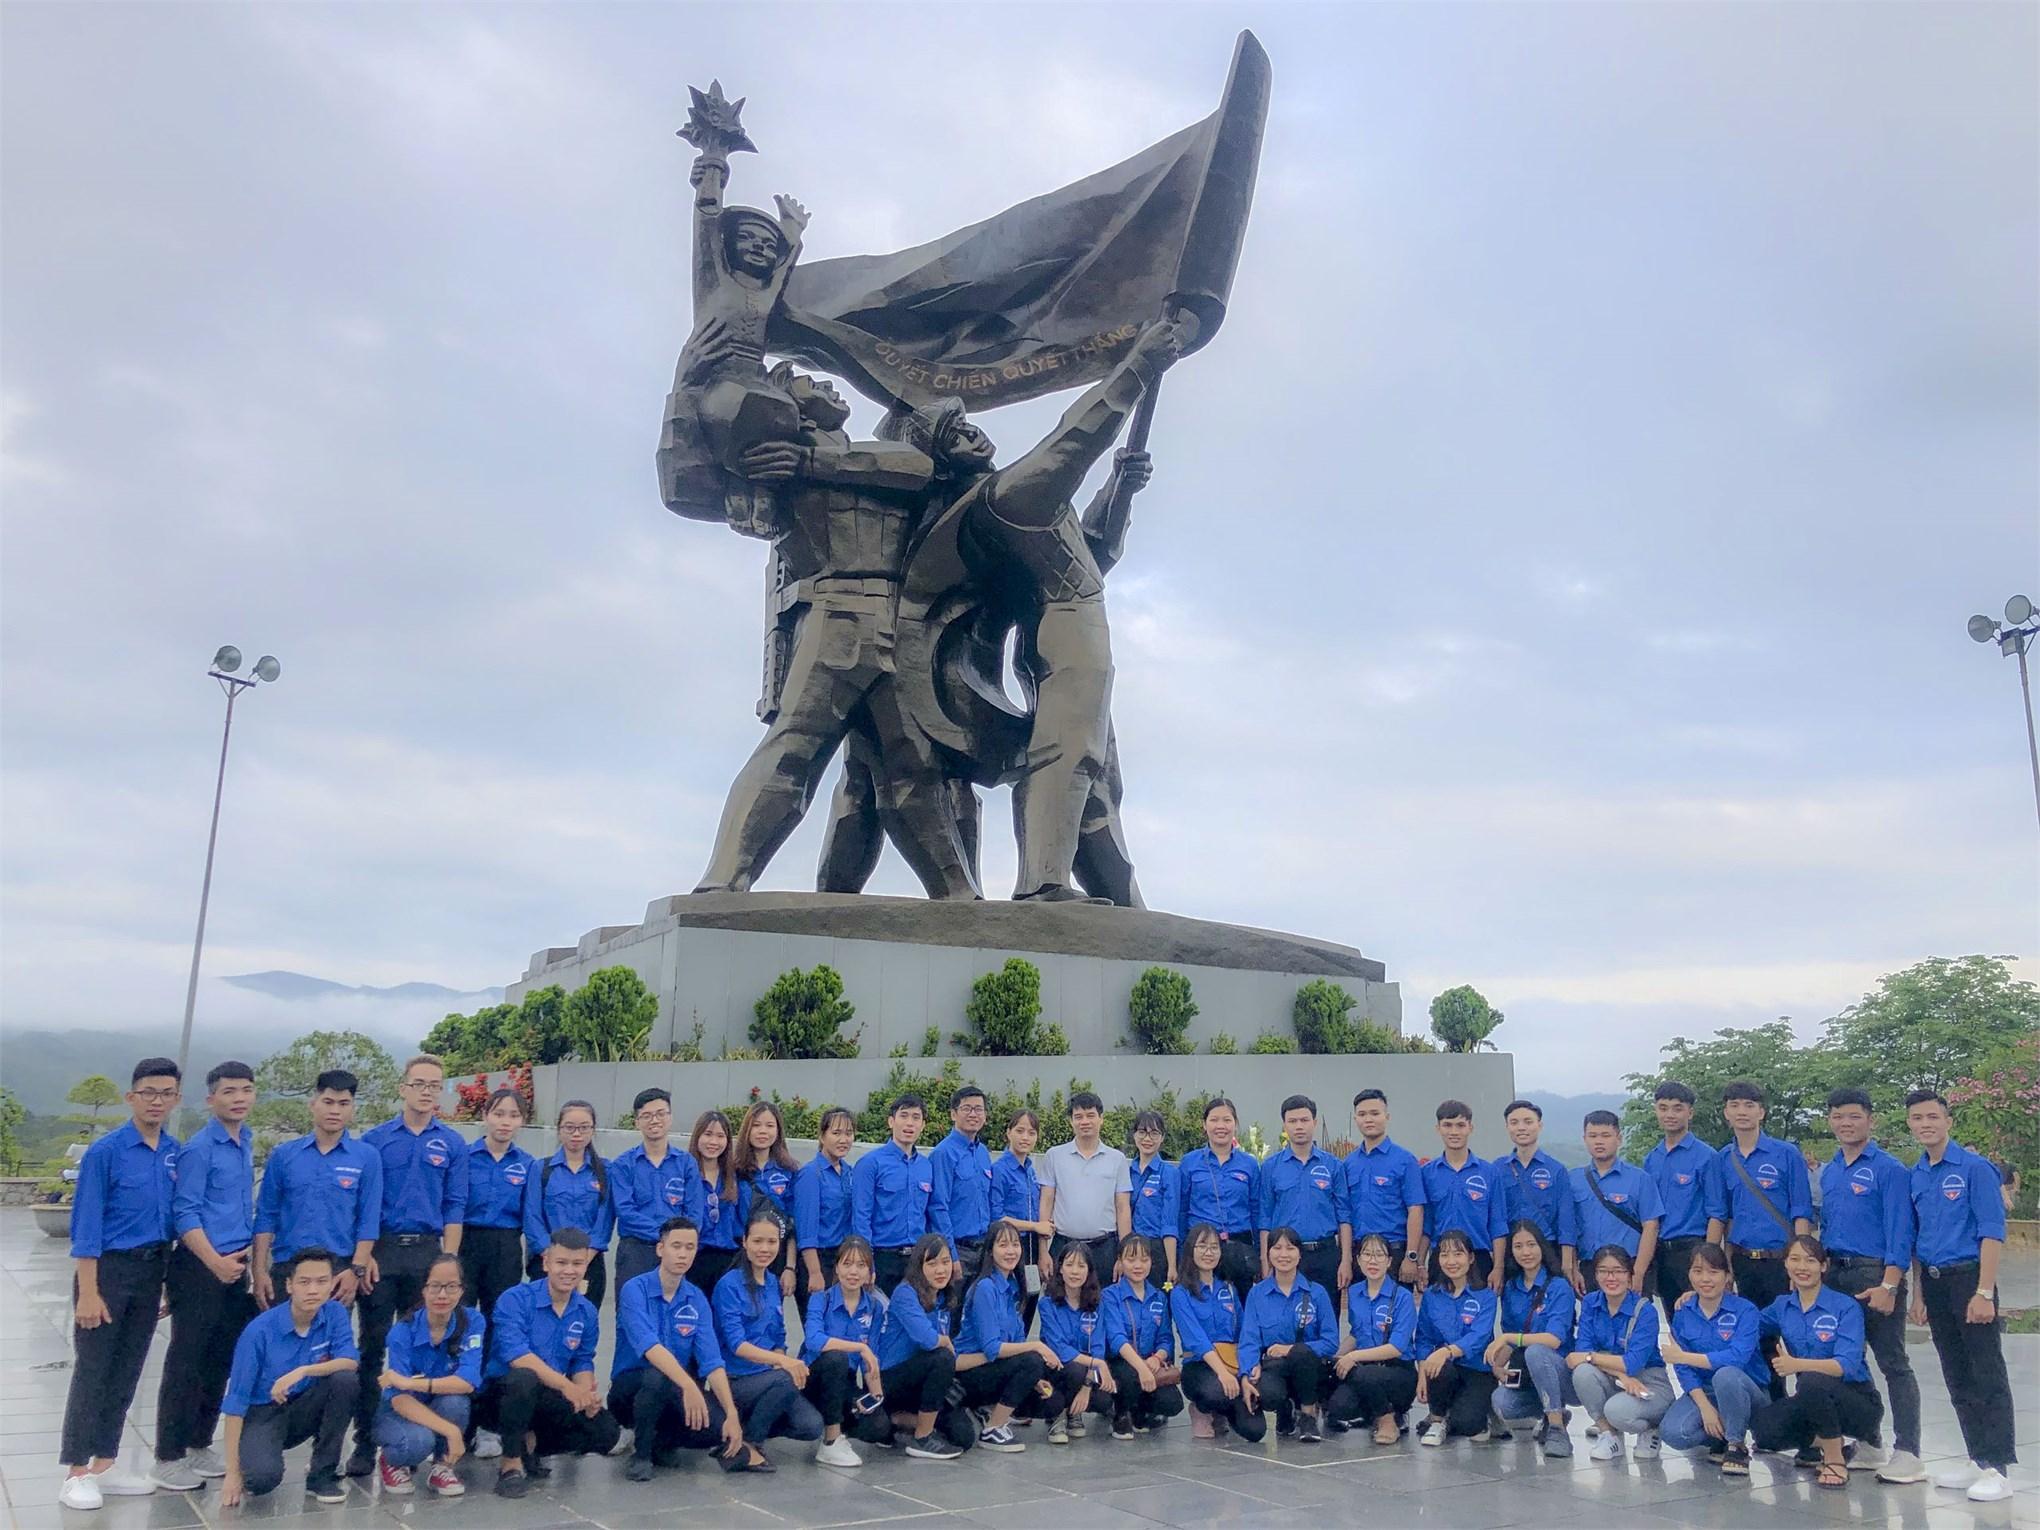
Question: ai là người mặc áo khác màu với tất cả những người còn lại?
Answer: nam thanh niên mặc áo sơ mi trắng